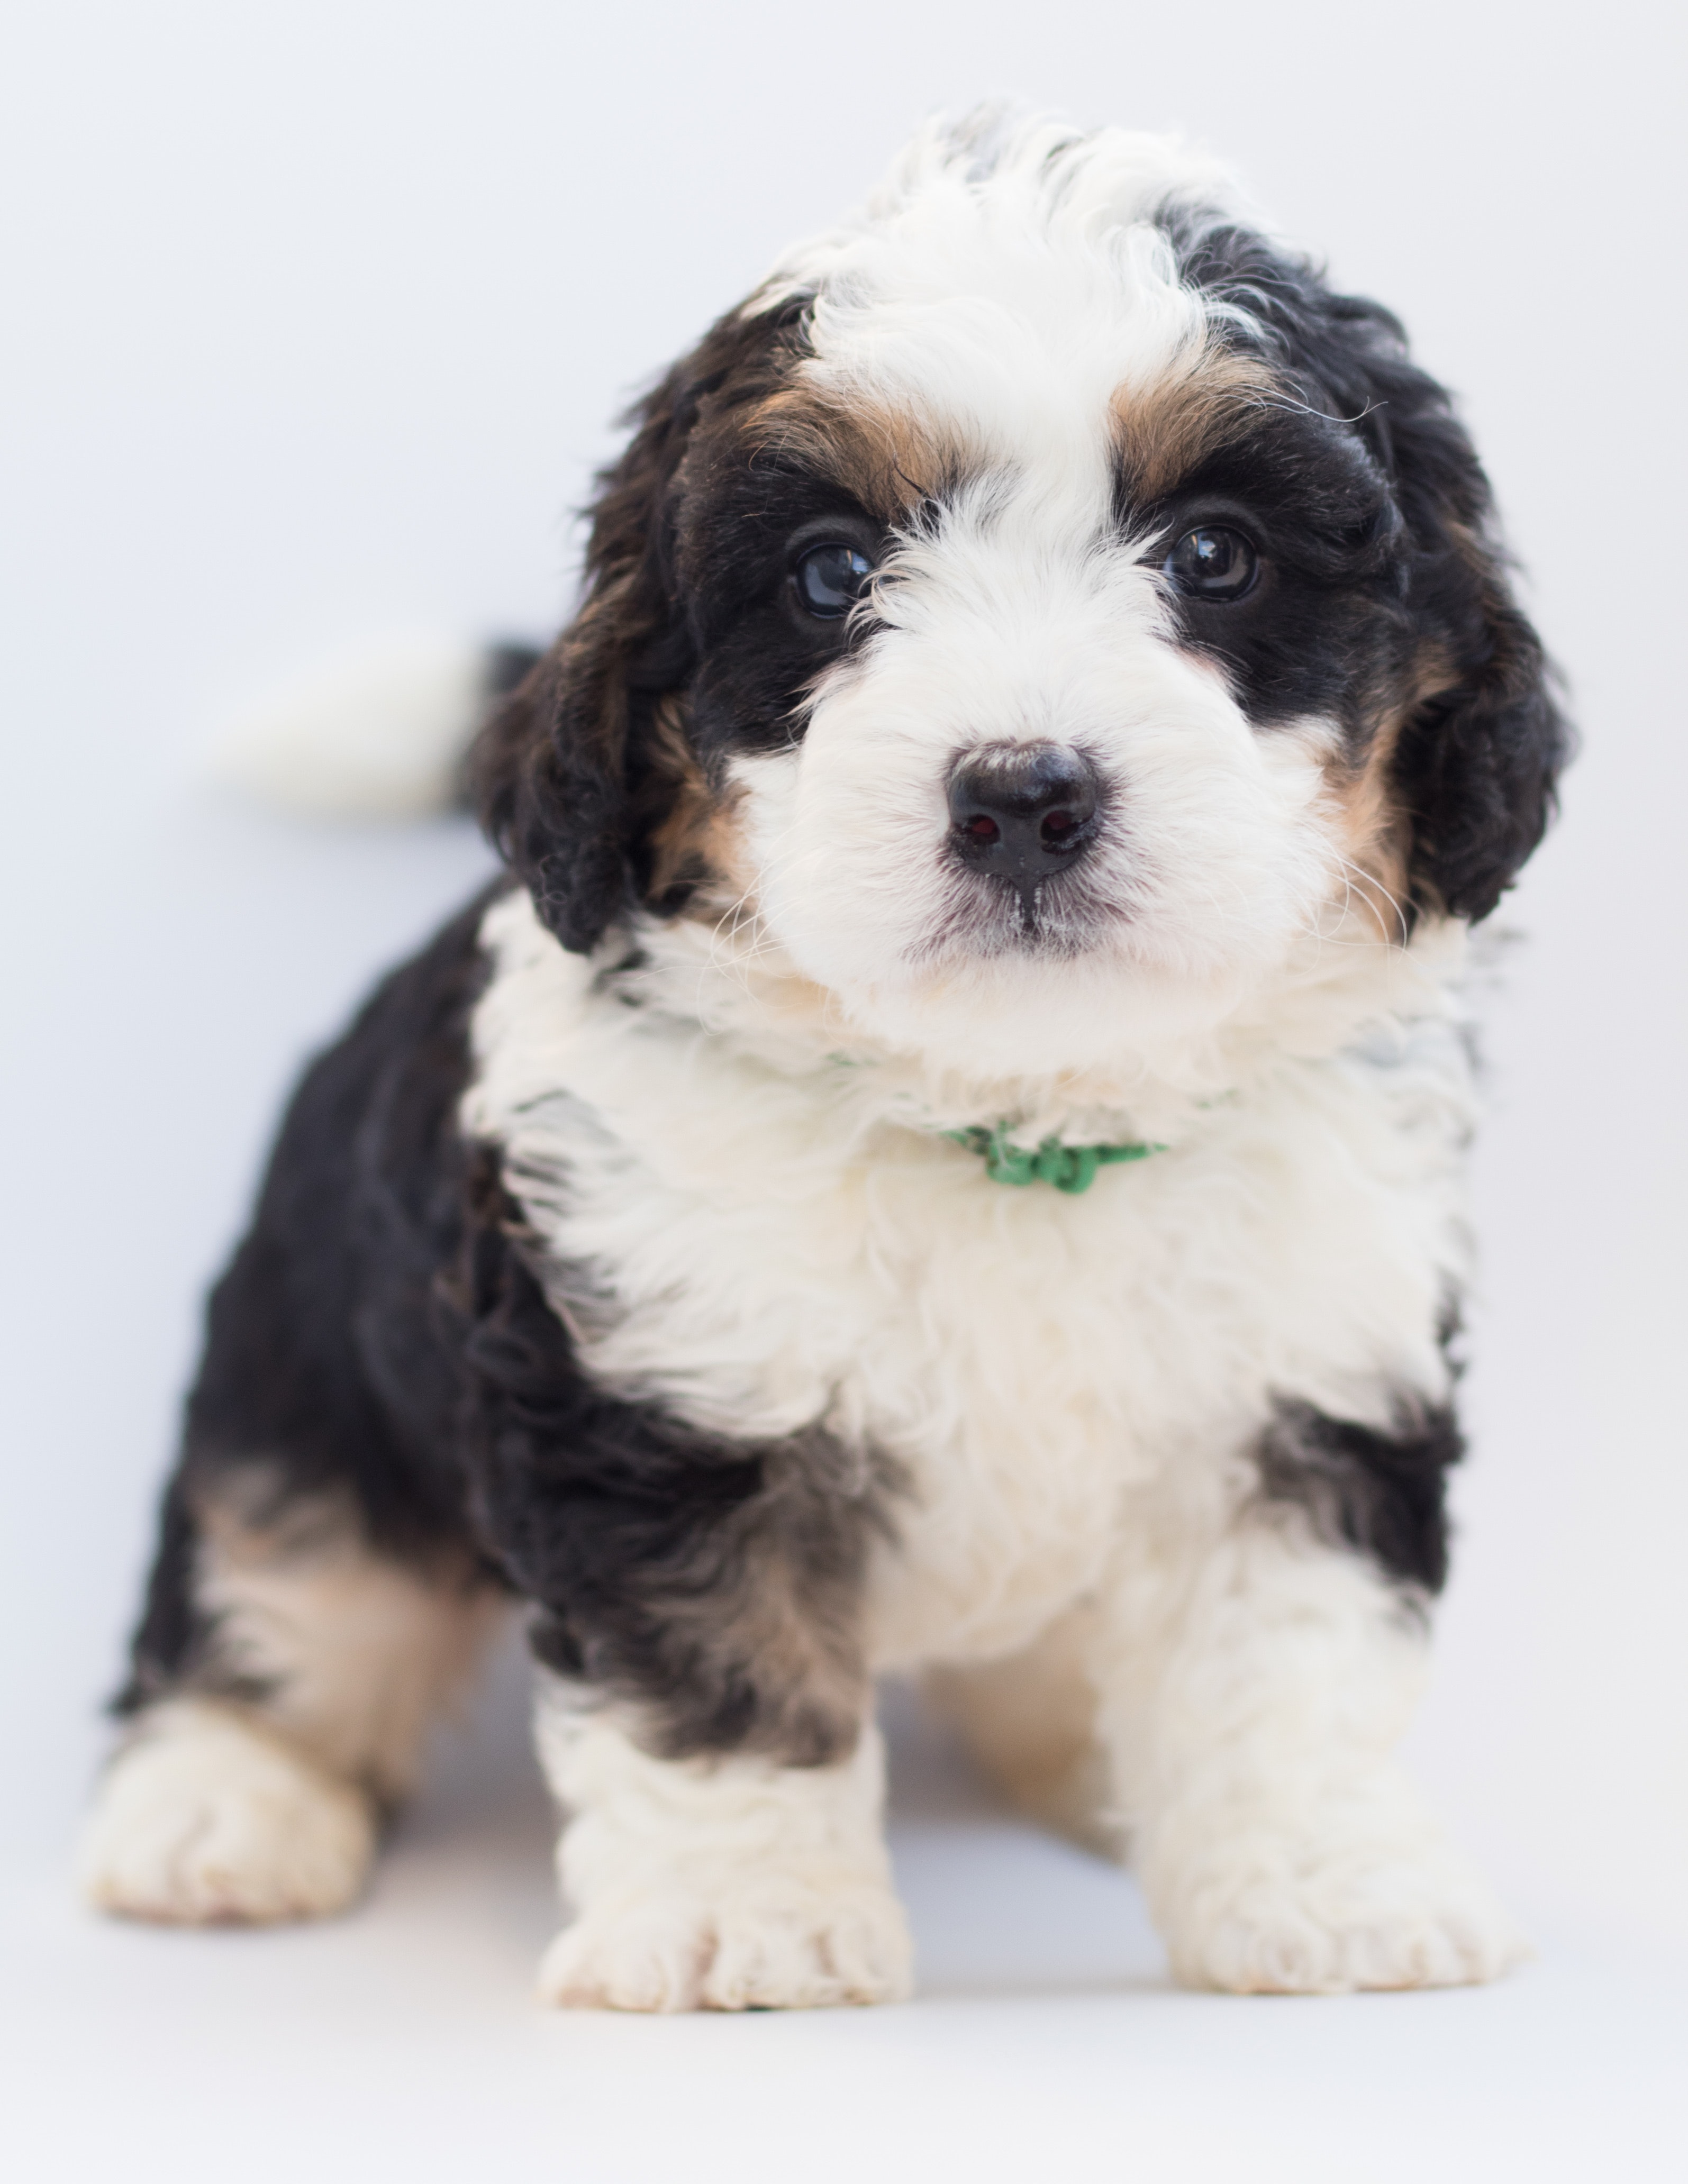
dog, dog like mammal, dog breed, vertebrate, puppy, dog breed group, cavachon, carnivoran, cavapoo, cockapoo, king charles spaniel, cavalier king charles spaniel, companion dog, spaniel, sporting group